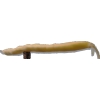
Label: bean_pod